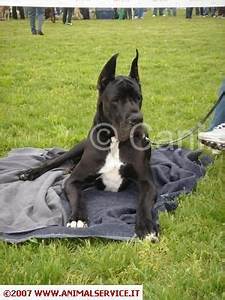
Label: dog